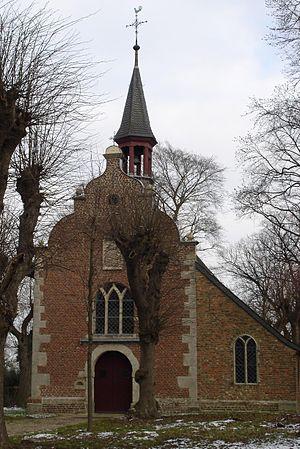
Sainte-Croix est un nom propre employé comme patronyme et toponyme ; en particulier, de nombreuses églises, monastères et communes portent ce nom. Il est inspiré de la Sainte Croix, dite également Vraie Croix, qui est la croix sur laquelle Jésus-Christ aurait été crucifié.
L'abbaye de Fürstenberg est une ancienne abbaye bénédictine à Xanten, dans le Land de Rhénanie-du-Nord-Westphalie et le diocèse de Münster.